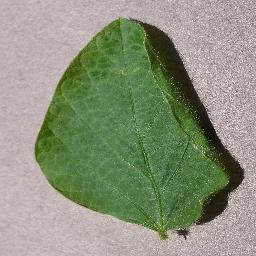
Label: Soybean___healthy